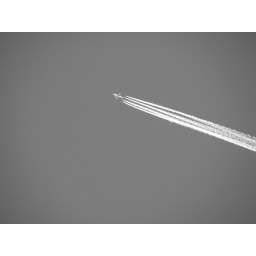
An airliner flying with heavy exhaust fumes in clear blue sky...B/W makes it sweet to look at :)